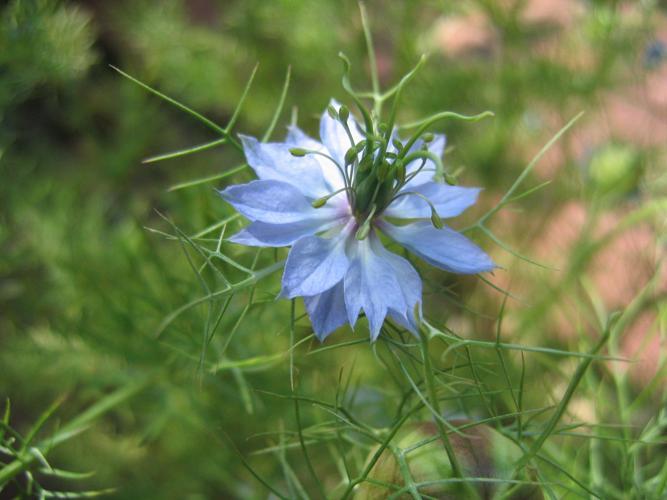
Label: love in the mist